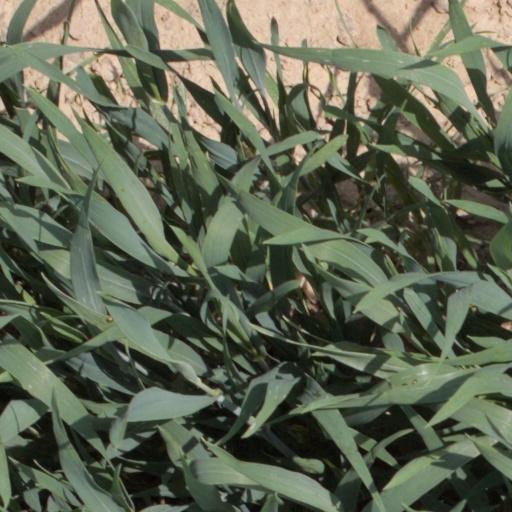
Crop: wheat